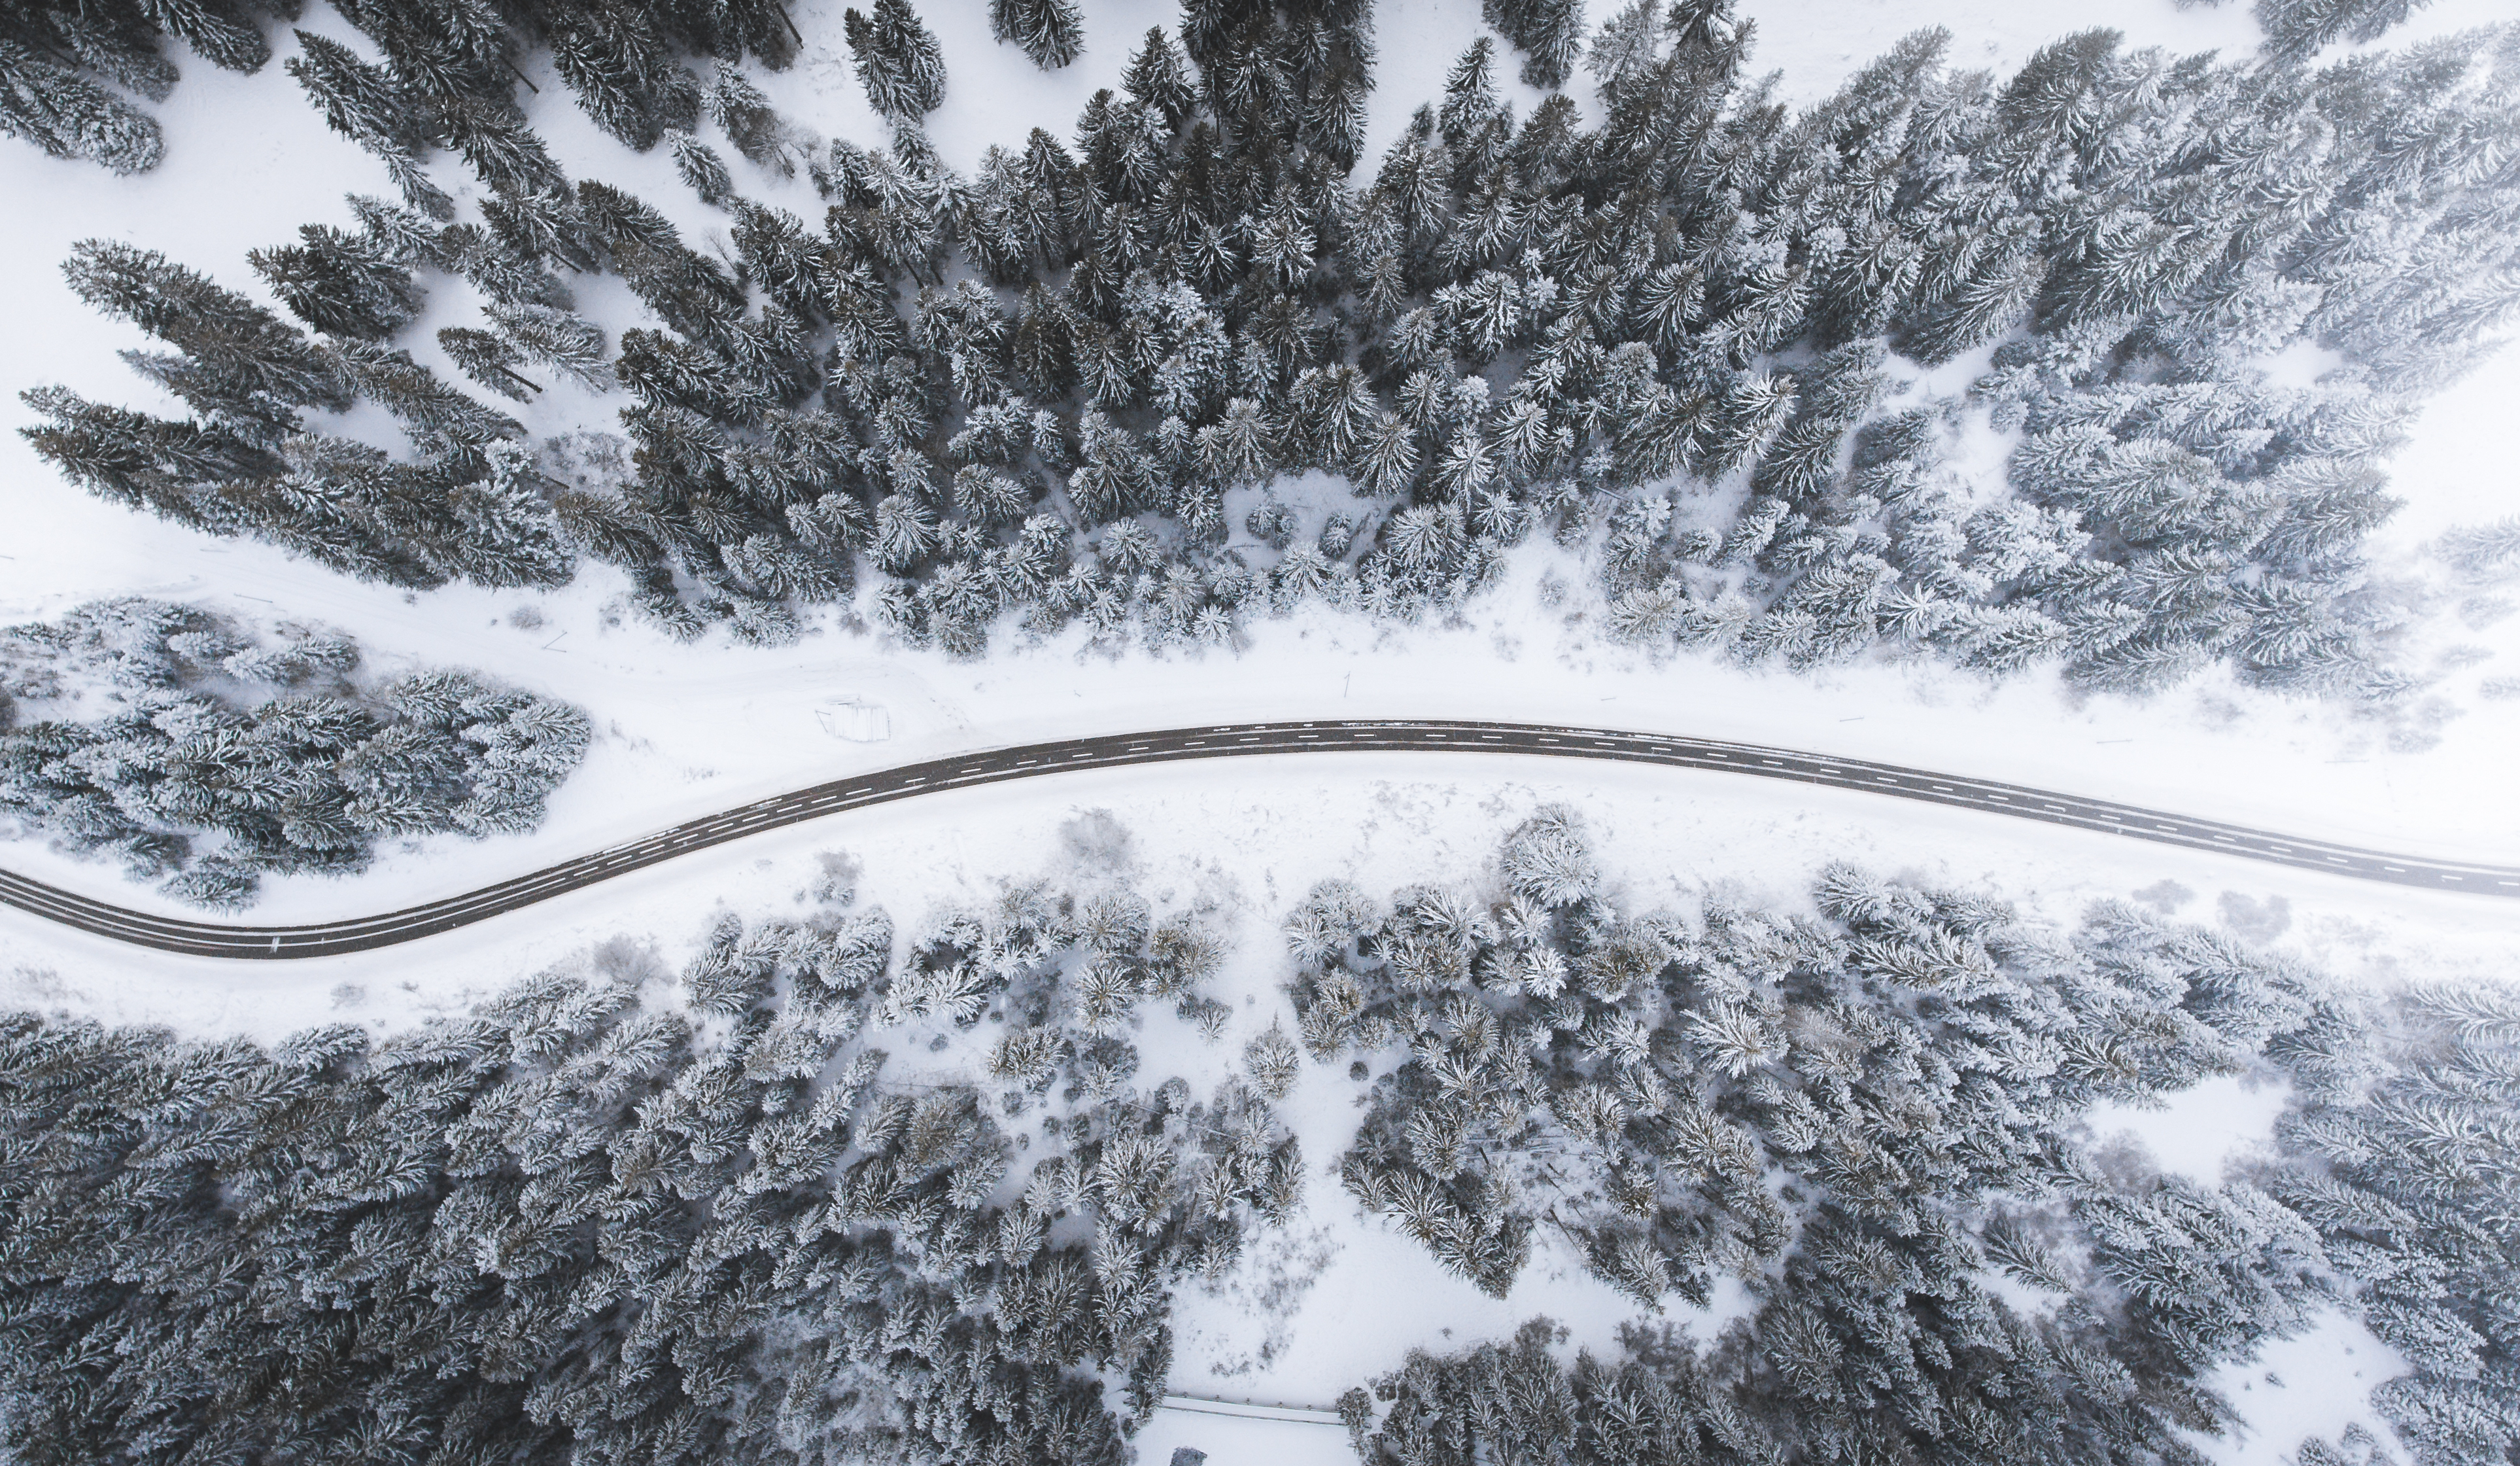
tree, snow, winter, frost, ice, weather, season, blizzard, piste, freezing, geological phenomenon, winter storm